Gospel Book Fragment (Durham Cathedral Library, A. II. 10.)

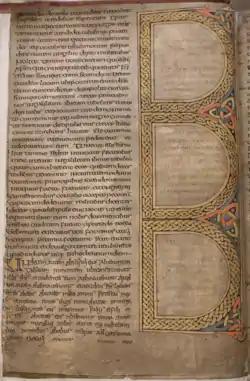
Folio 3v contains the colophon to the Gospel of Matthew from the Durham Gospel Fragment

Durham Cathedral Library, Manuscript A.II.10. is a fragmentary seventh-century Insular Gospel Book, produced in Lindisfarne c. 650. Only seven leaves of the book survive, bound in three separate volumes in the Durham Cathedral Dean and Chapter Library (MS A. II 10 ff. 2–5, 238-8a; MS C. III. 13, ff. 192–5; and MS C. III. 20, ff 1–2). Although this book is fragmentary, it is the earliest surviving example in the series of lavish Insular Gospel Books which includes the Book of Durrow, the Lindisfarne Gospels, the Lichfield Gospels and the Book of Kells.